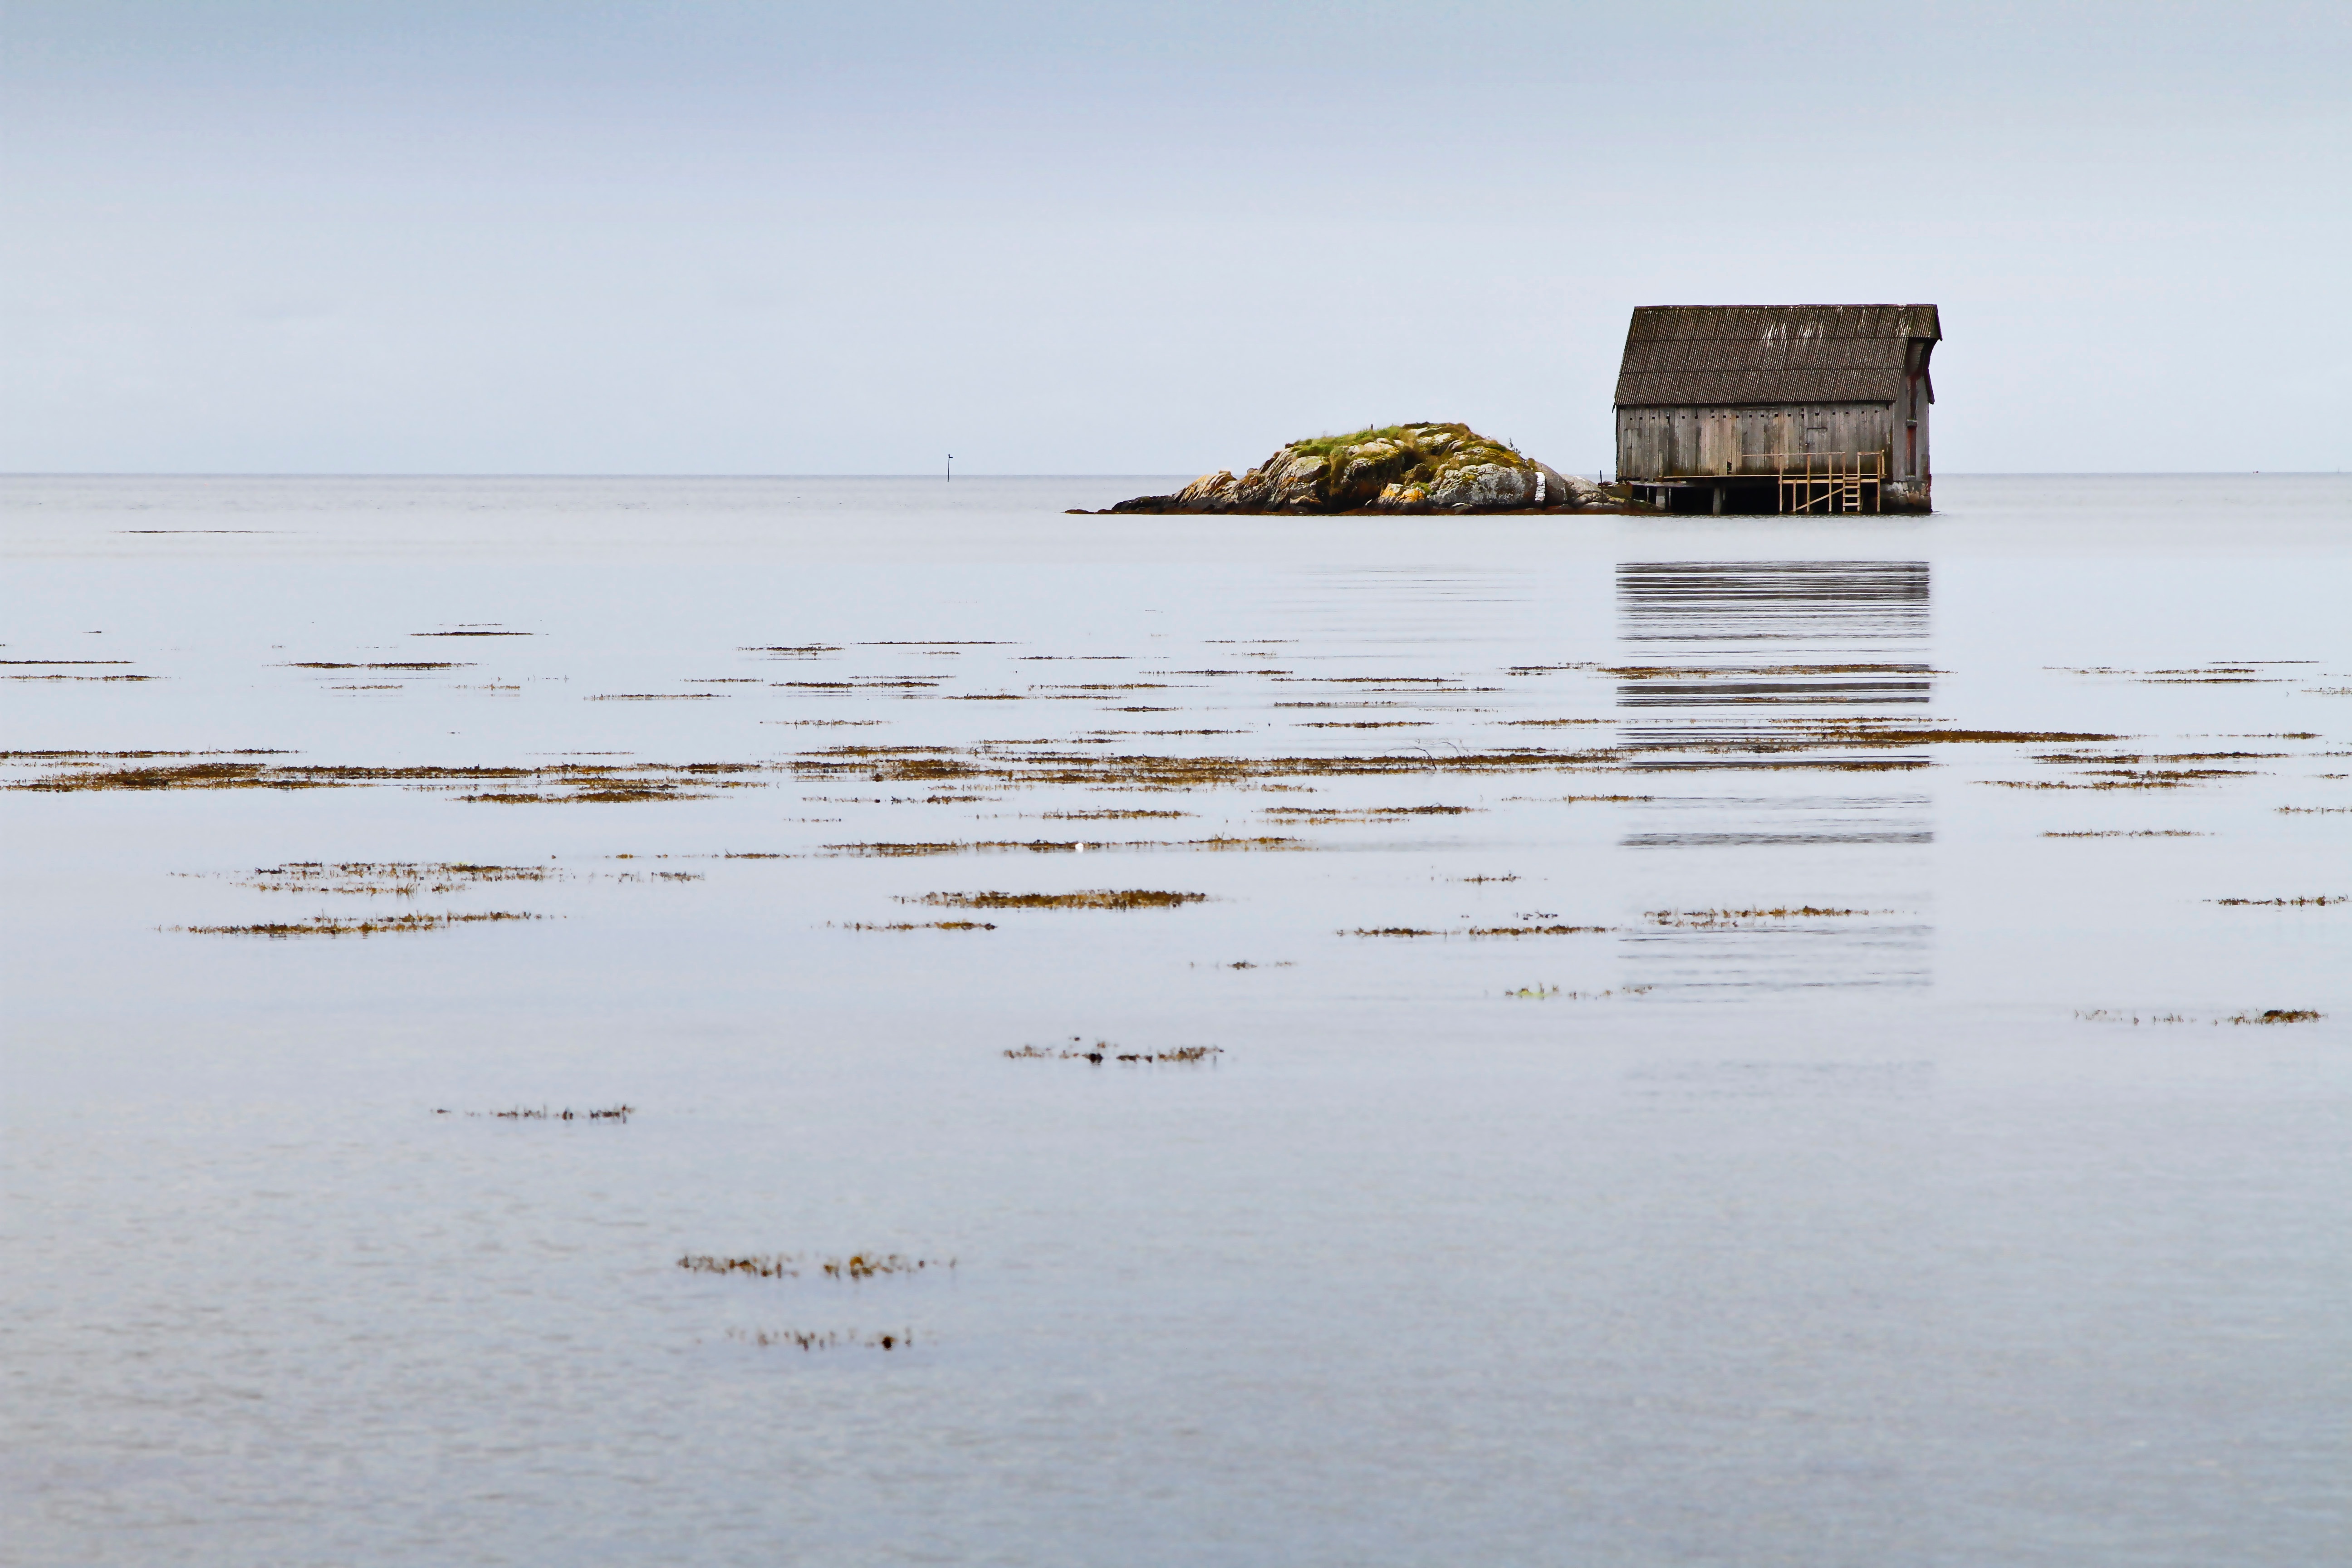
beach, sea, coast, water, ocean, horizon, house, shore, wave, lake, coastal, inlet, reflection, calm, bay, wetland, loch, stilt, mudflat, atmospheric phenomenon